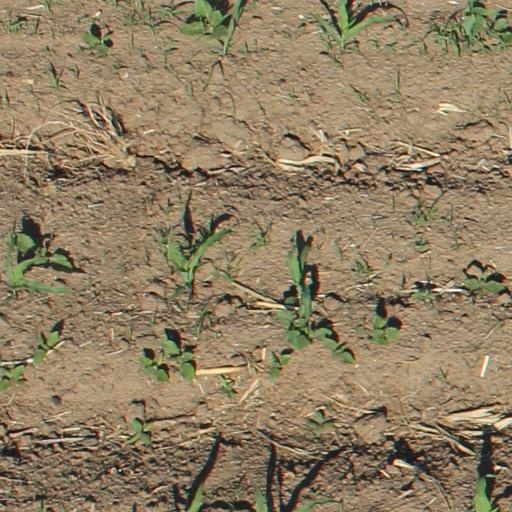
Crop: maize; corn